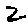
Label: 2